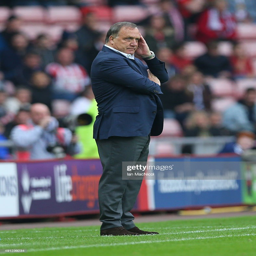
football player looks on during the match .